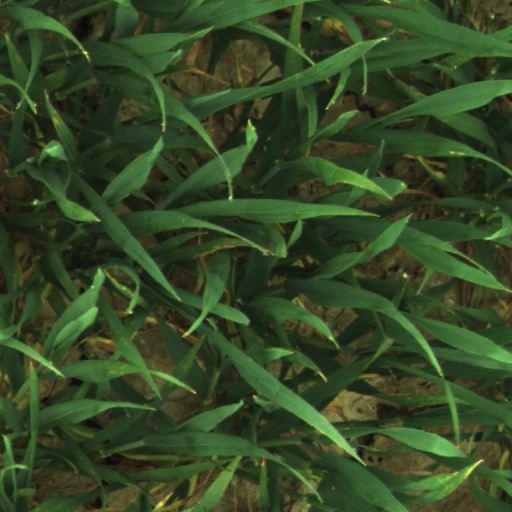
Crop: wheat